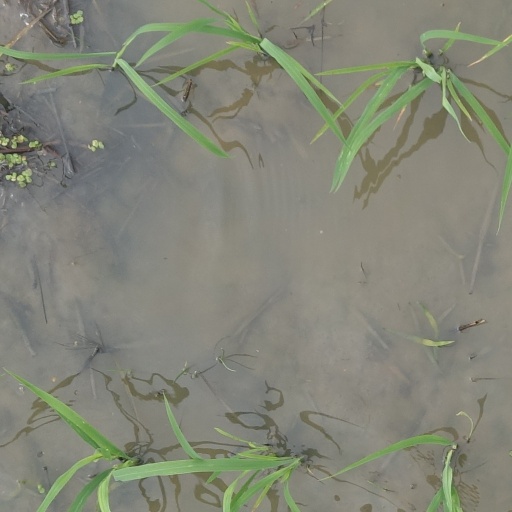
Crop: rice